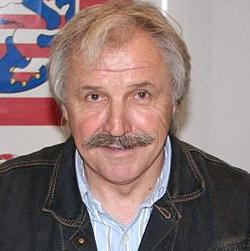
Age: 56